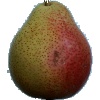
Label: Pear Forelle 1